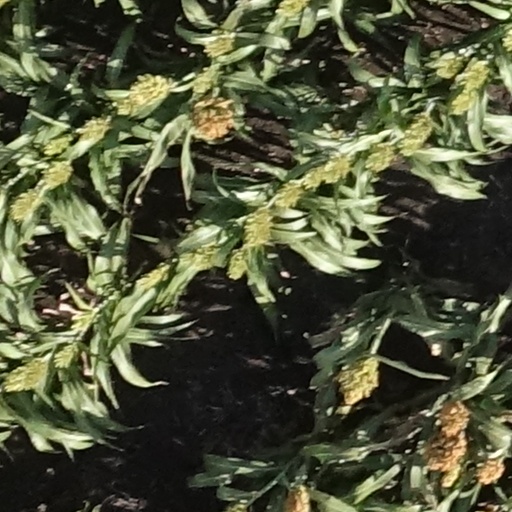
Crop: sorghum